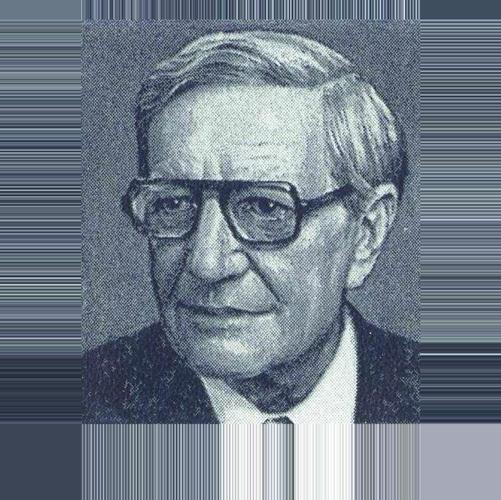
Age: 77